Night Monster

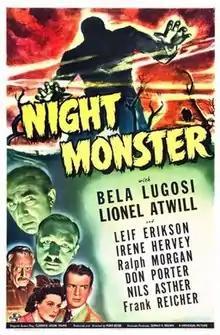
Theatrical release poster

Night Monster is a 1942 American black-and-white horror film featuring Bela Lugosi and produced and distributed by Universal Pictures Company. The movie uses an original story and screenplay by Clarence Upson Young and was produced and directed by Ford Beebe. For box office value, star billing was given to Bela Lugosi and Lionel Atwill, but the lead roles were played by Ralph Morgan, Irene Hervey and Don Porter, with Atwill in a character role as a pompous doctor who becomes a victim to the title character, and Lugosi in a small part as a butler.